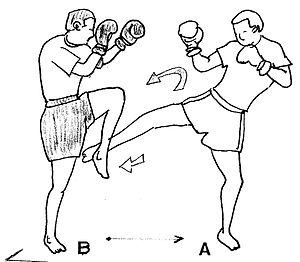
Nous présentons ici un recueil de termes techniques des boxes modernes dites « sportives » associés à leurs définitions. La définition du mot est la plupart du temps donnée dans le contexte dans lequel il est utilisé, ou le domaine auquel il se rapporte. Ce glossaire de la boxe n’aborde pas les mots des boxes ancestrales et celles dites « martiales ».
Le terme sport de combat de percussion est une expression des années 1970 du monde universitaire, désignant les sports de combat codifiés permettant l’utilisation de certaines armes corporelles pour percuter les cibles corporelles autorisées de l'opposant et cela dans un espace et une durée définie qui la plupart du temps débouche sur la compétition.
Le bando-kickboxing est la forme modernisée et sportive du lethwei, surnommée « boxe birmane à six armes » en Europe. Née en Amérique du Nord au début des années 1960, cette sorte d’escrime des pieds et des poings gantés dans un ring a donné vie, aux États-Unis dans les années 1970, à diverses formes de full-contact et de kick-boxing.
Une tromperie en sport est un procédé permettant de duper l’adversaire. C’est en quelque sorte un mensonge mis en place pour manœuvrer plus facilement l’opposant.